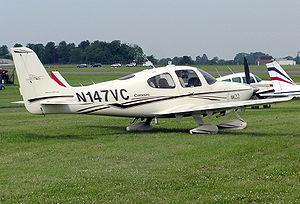
Cirrus Aircraft est une entreprise américaine de construction d'avions légers de loisir et d'affaire créée en 1984 par Alan et Dale Klapmeier.